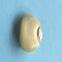
Maize quality: Good